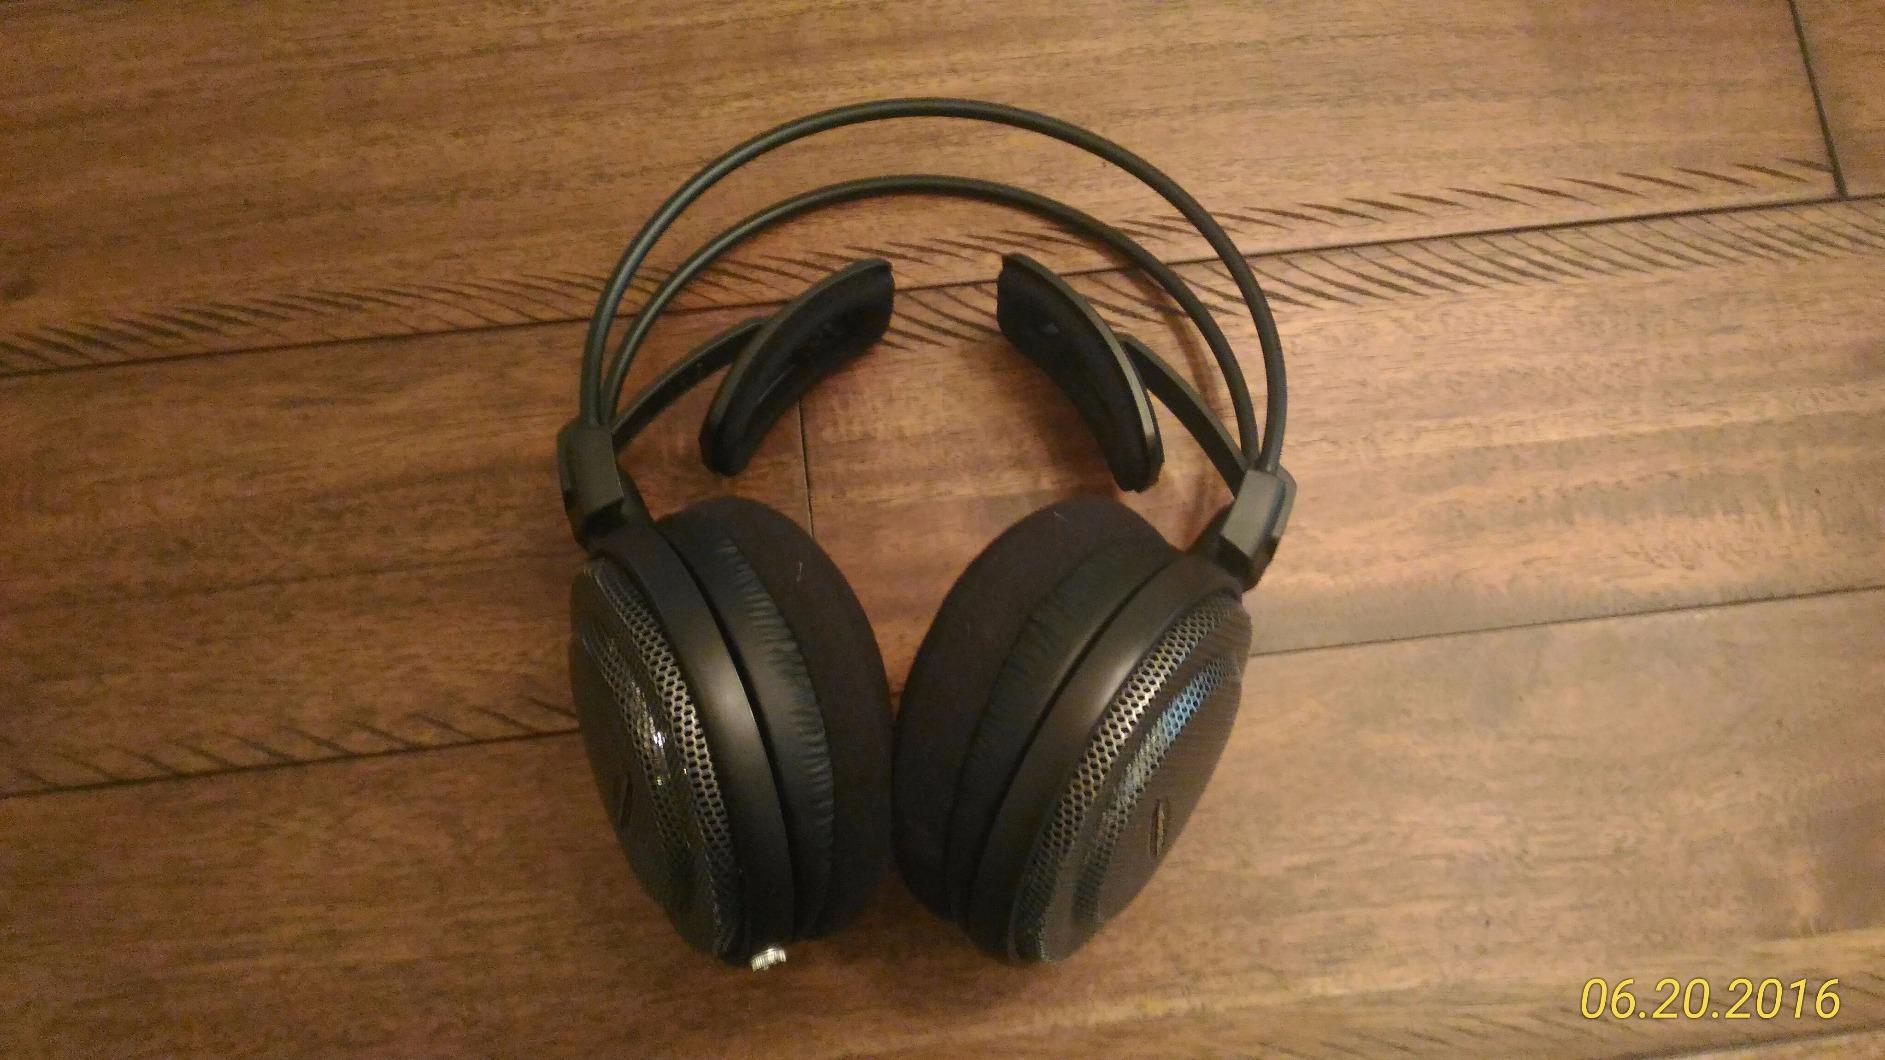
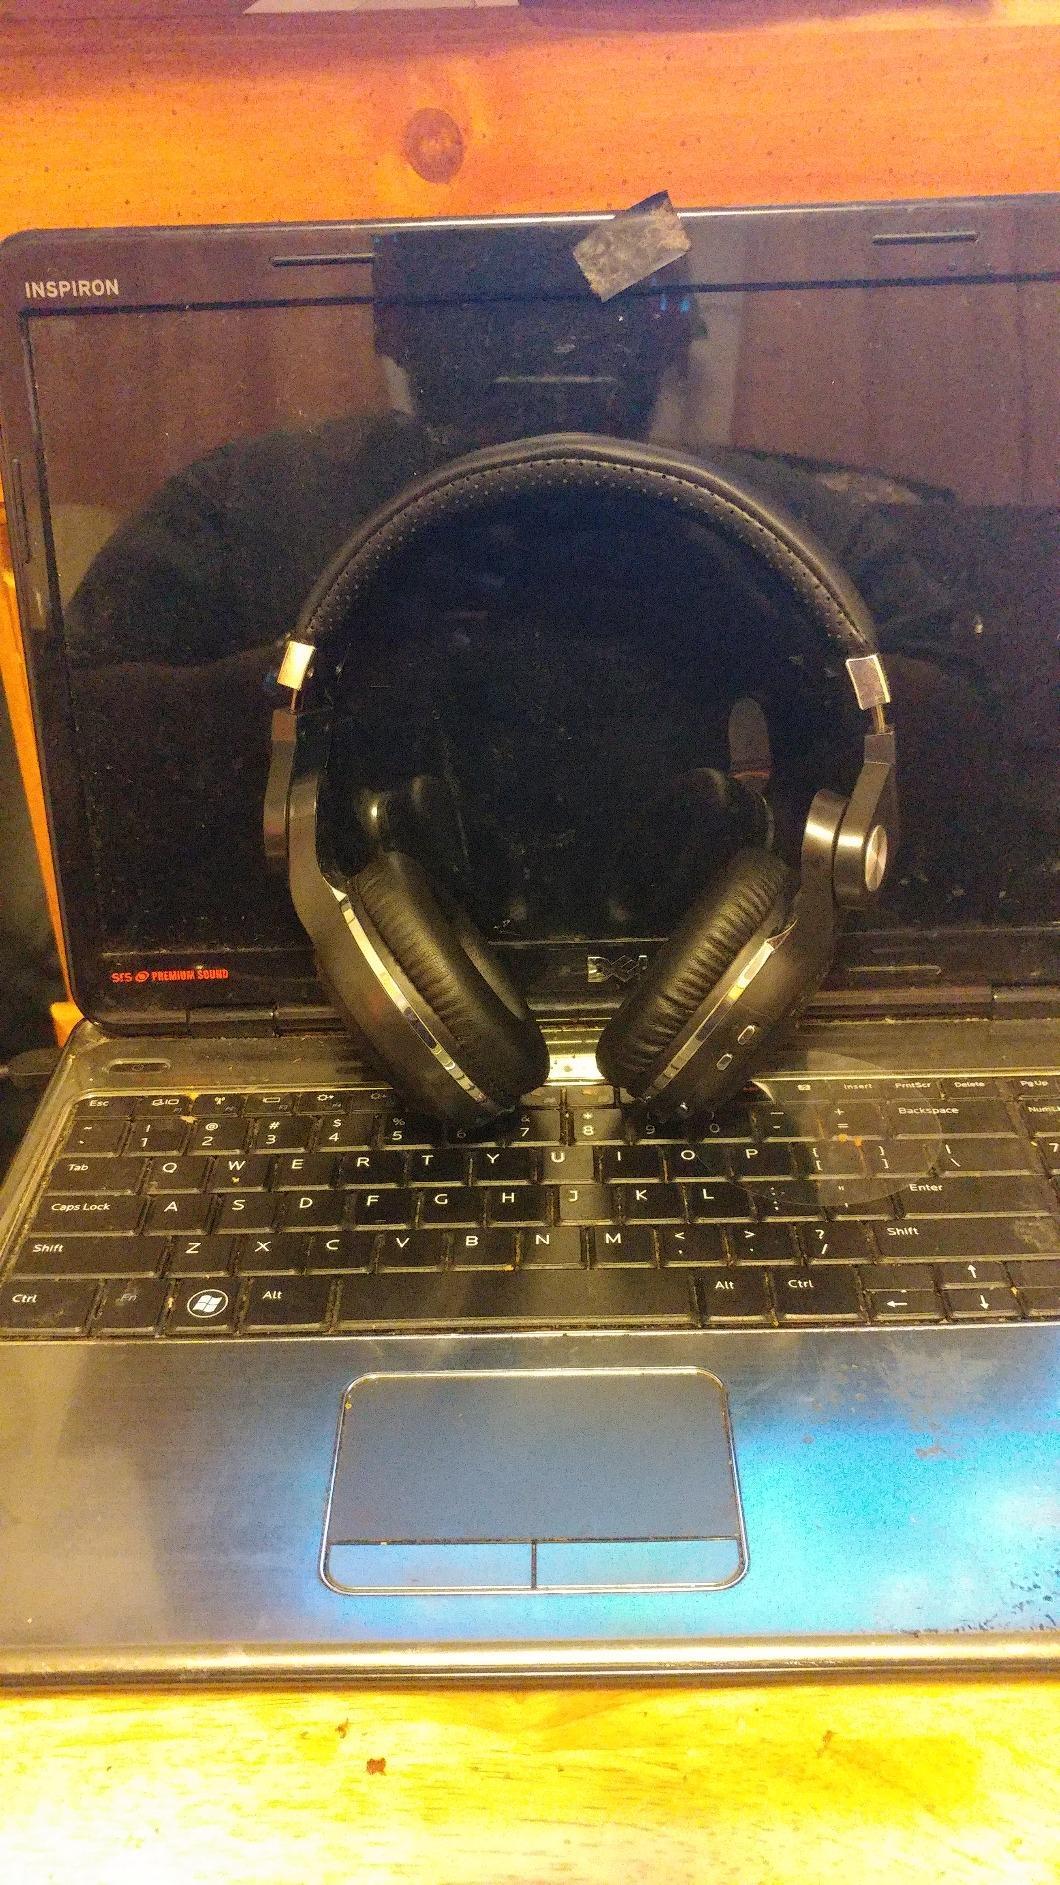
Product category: headphones
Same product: no